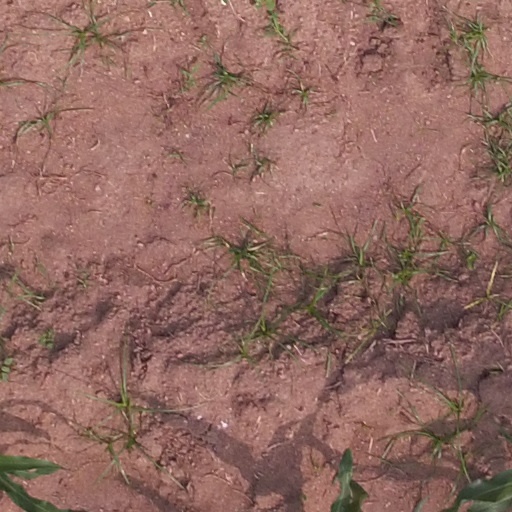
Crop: maize; corn